Stephen Chapman (British Army officer)

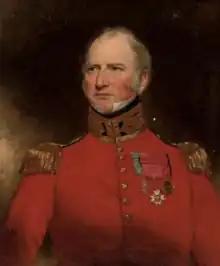
Portrait by a follower of Sir Thomas Lawrence

Lieutenant-General Sir Stephen Remnant Chapman (1776 – 6 March 1851) was a British Army officer and colonial official who served two terms as Governor of Bermuda.